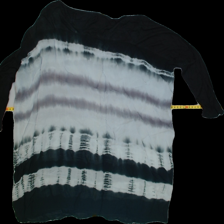
View: back
Type: Blouse
Category: Ladies
Brand: Not Applicable
Colors: Multicolor
Material: 100%viscose
Size: XS
Trend: No trend
Stains: Yes
Damage: 1
Price range: <50
Recommended usage: Export